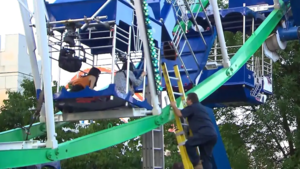
Des personnes coincés dans la Grande Roue
La Ronde est un parc d'attractions de 591 000 m² situé sur l'île Sainte-Hélène, à Montréal. Le parc d'attractions appartient à Six Flags sous un bail emphytéotique avec la ville de Montréal, depuis 2001. Depuis l'ouverture du parc, dans le cadre de l'Exposition universelle de 1967, l'exploitation était assurée par la Compagnie de l'Expo et de 1967 à 1969, puis par la ville de Montréal de 1969 à 2001. Le parc est ouvert de la mi-mai à la fin octobre. Le parc, qui compte exactement 42 manèges et attractions, attire environ 1,2 million de visiteurs chaque année.